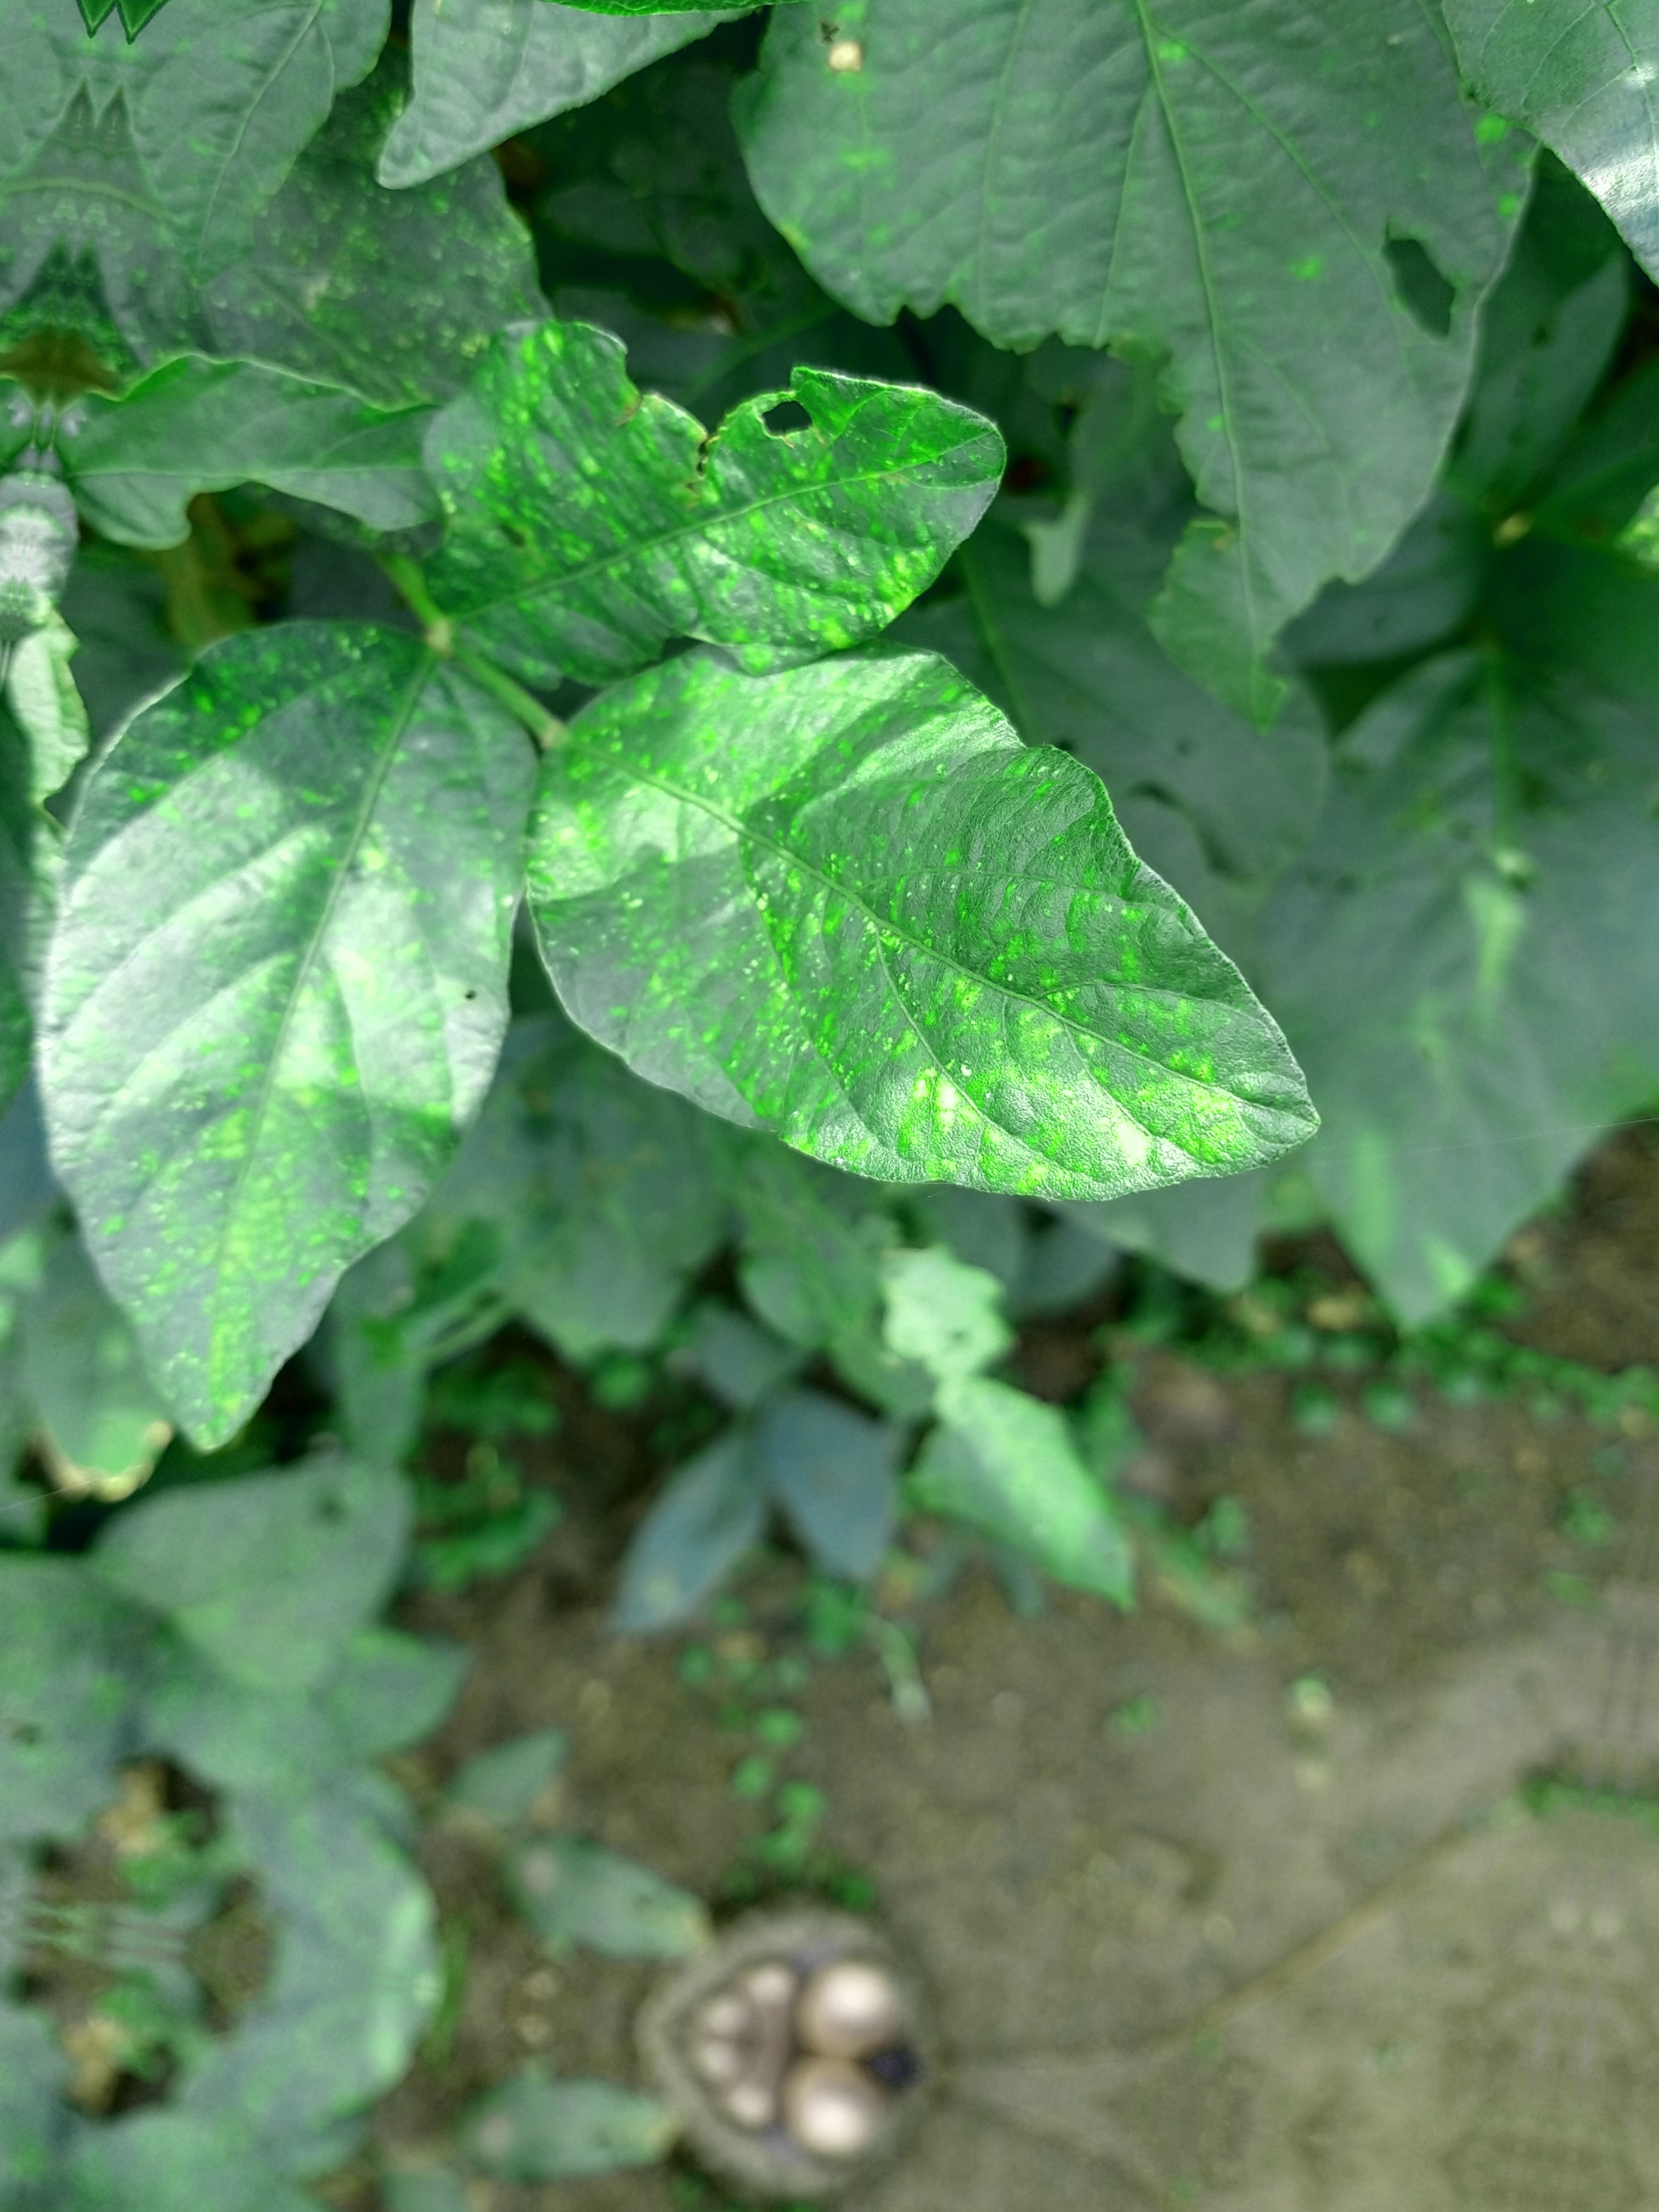
Label: Disease